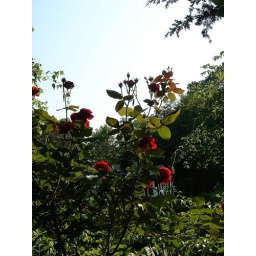
red roses against the afternoon sky